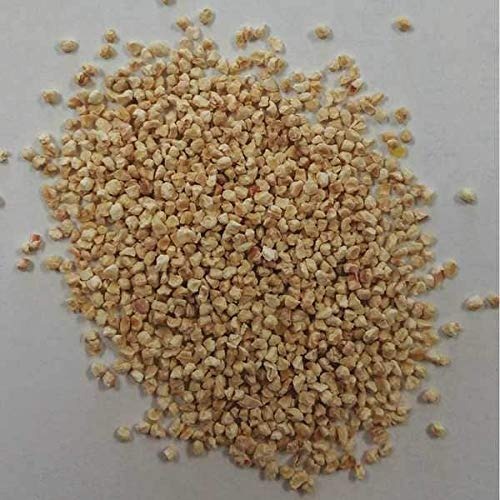
Item Name: Blast Media, Corn Cob, 14 to 20 Grit
Value: nan
Unit: None

Price: 50.75